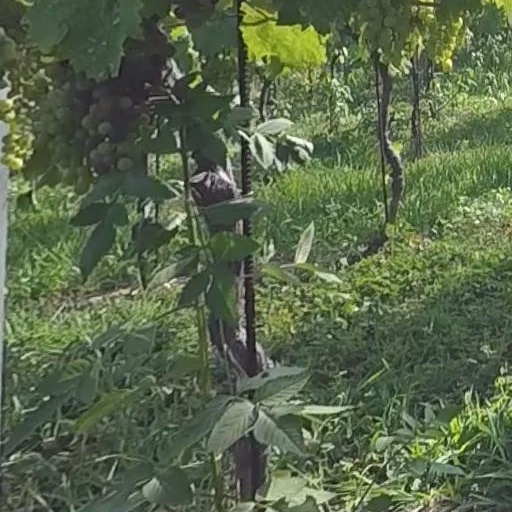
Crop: grape